ChungYuet World Center

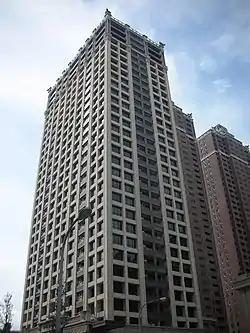

The ChungYuet World Center, also known as ChungYuet TGA or Wyatt World Center, is a skyscraper office building located in Taoyuan District, Taoyuan, Taiwan. The building was completed in 2012, with a total floor area of and a height of that comprise 32 floors above ground, as well as 4 basement levels.